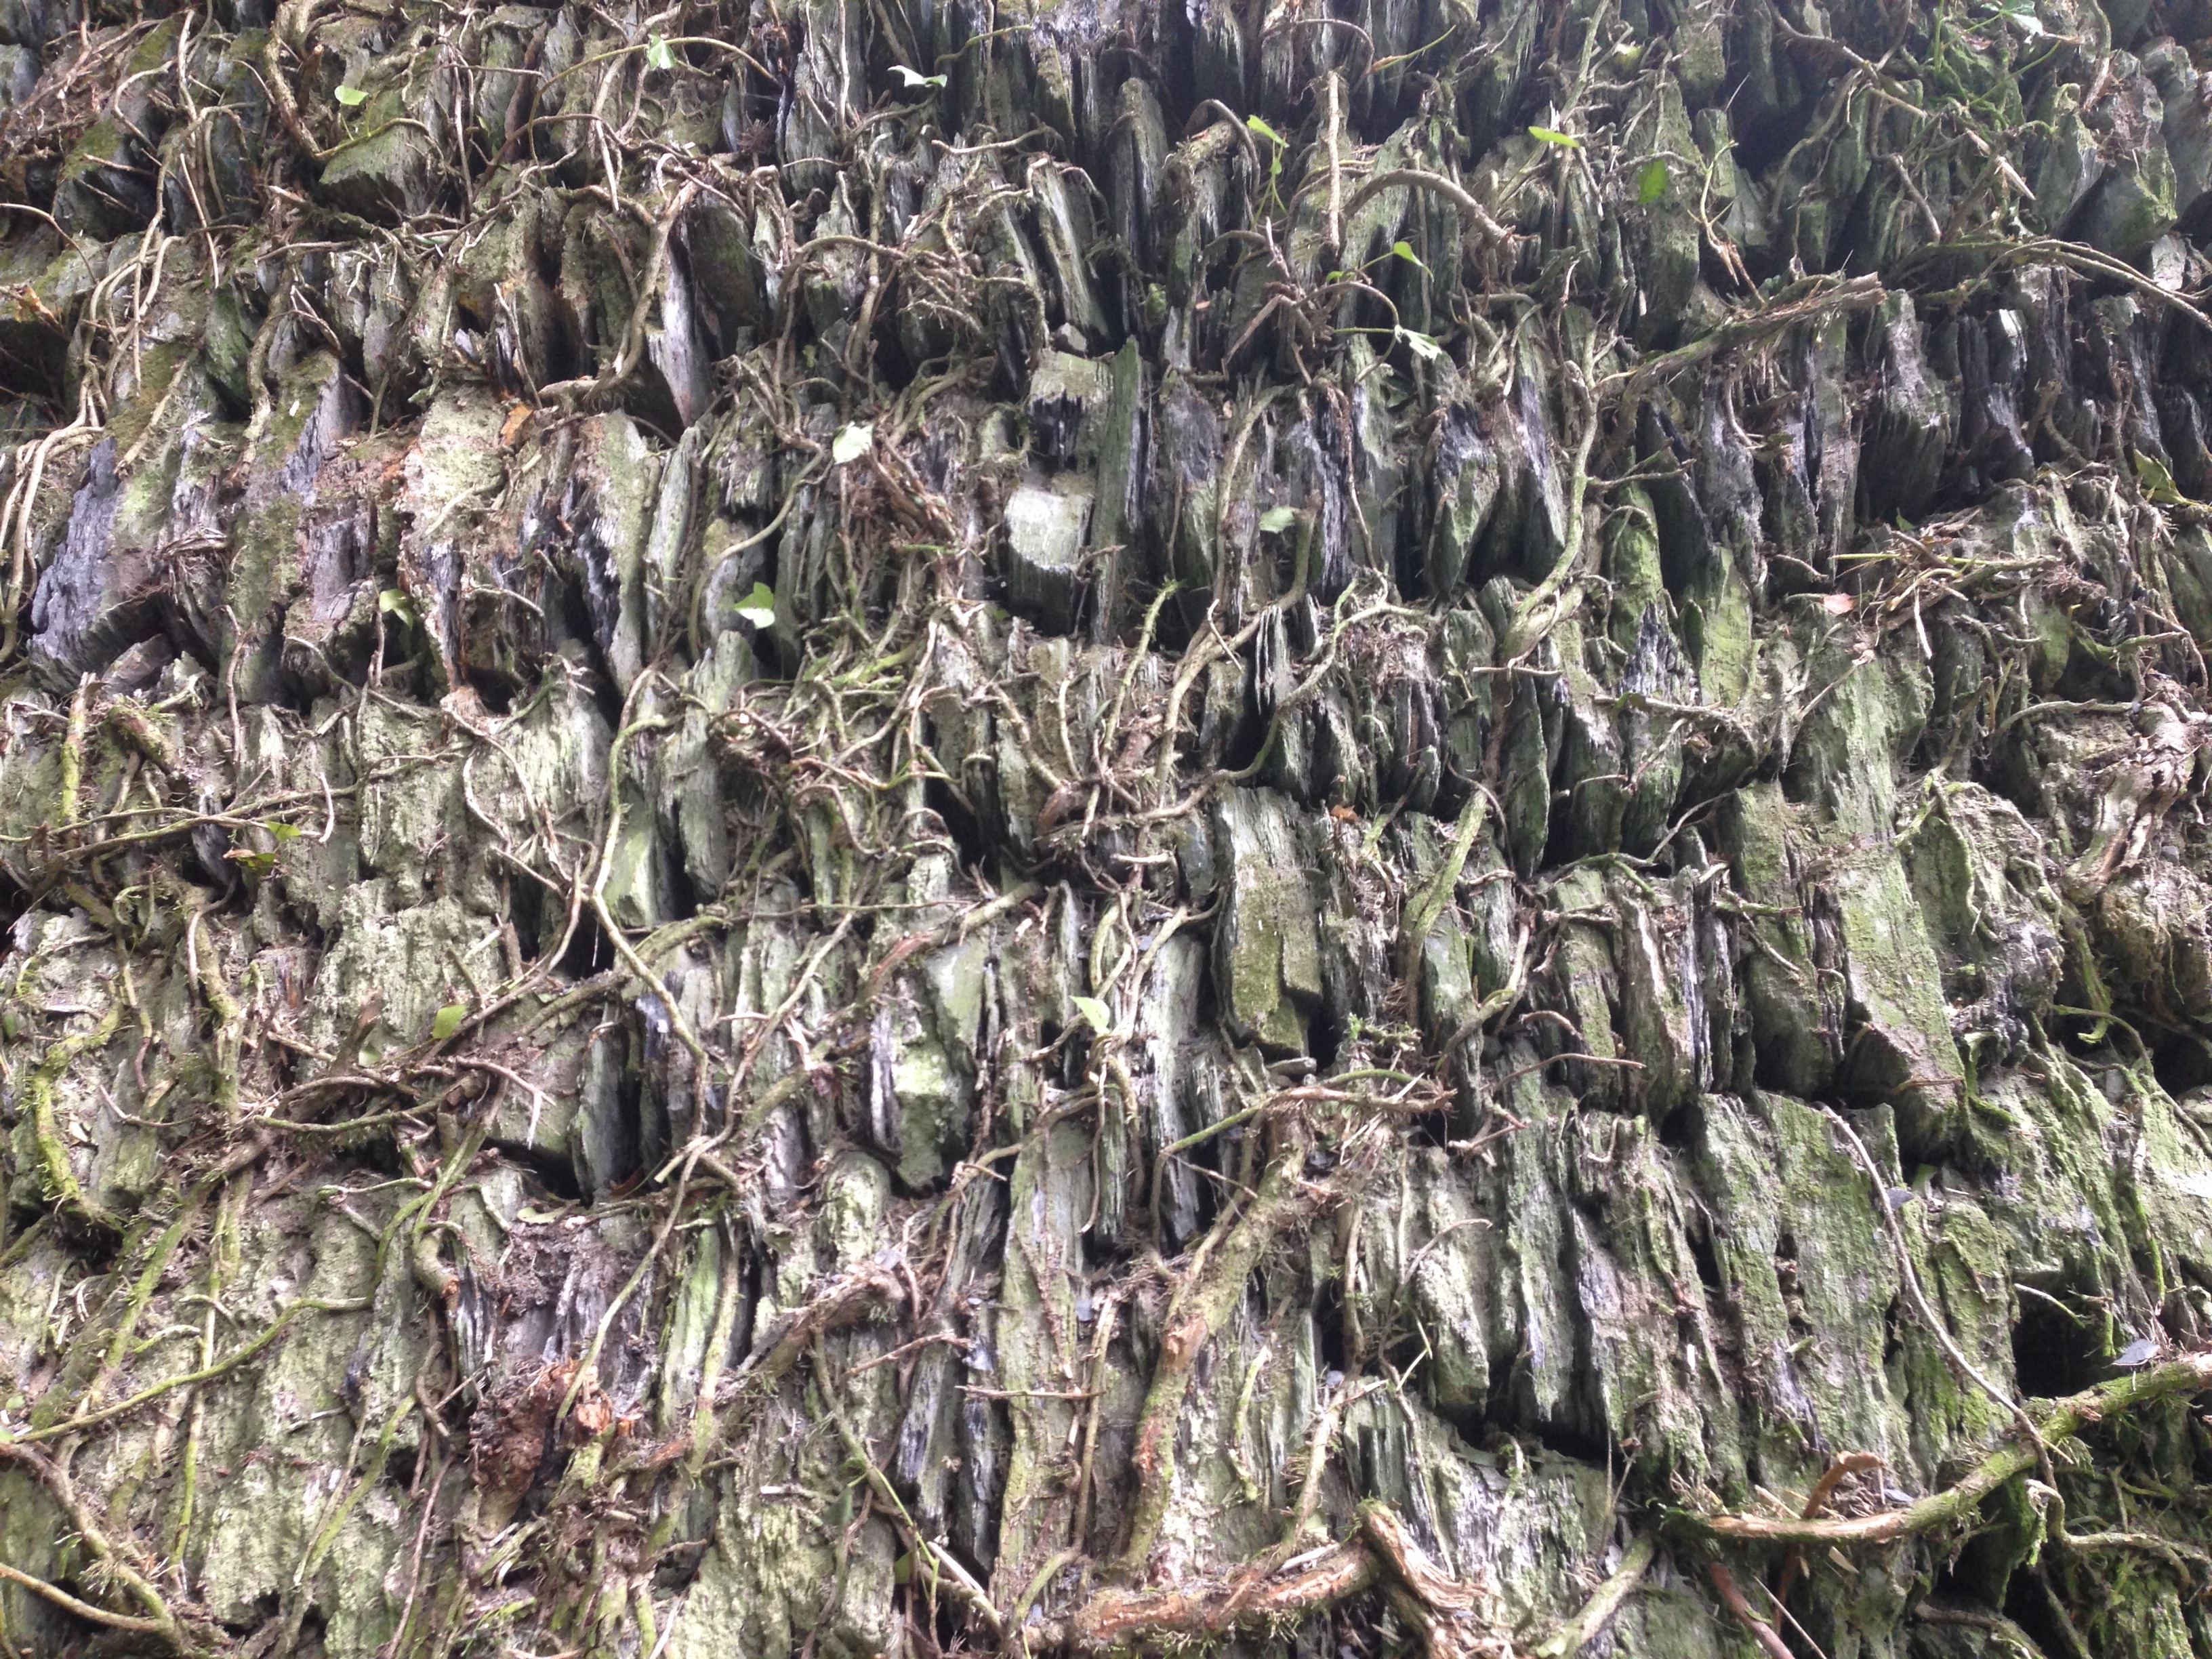
plant, flower, food, produce, crop, flora, flowering plant, land plant